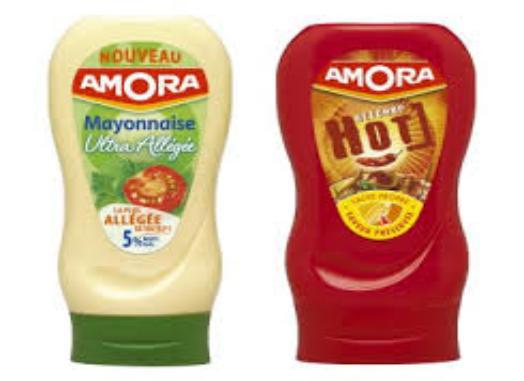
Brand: Amora
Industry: Food